Corstorphine railway station

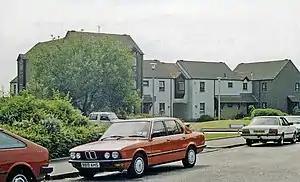
Site of the former Corstorphine Station.

Corstorphine railway station served Corstorphine in Edinburgh. Services were provided by trains on the Corstorphine Branch. It was a terminus of a branch line, and there were sidings.